Hundred of Ruxley

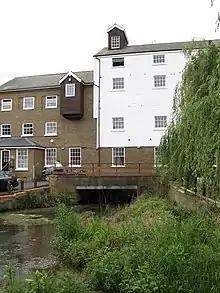
The Old Mill PH

Foot's Cray mill was a paper mill. By the 1870s it was used as a fabric printing works. In 1900 the mill was being used as a factory making photographic film. Its final function was the processing of silk. The paper mill had two cast iron overshot waterwheels in parallel. Each was diameter. One was wide and the other was wide. The mill was demolished in 1929.